Museo Arqueológico Municipal de El Puerto de Santa María

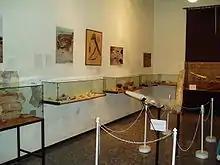
The main room of the museum. A tusk of mastodon is exhibited.

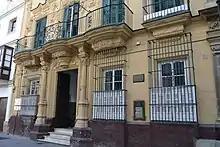
Main entrance

The Museo Arqueológico Municipal de El Puerto de Santa María is a museum located in El Puerto de Santa María, in the province of Cádiz, southern Spain. It was founded in 1980.